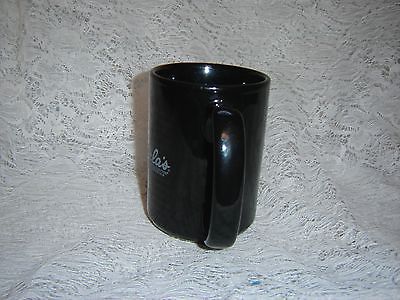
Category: mug